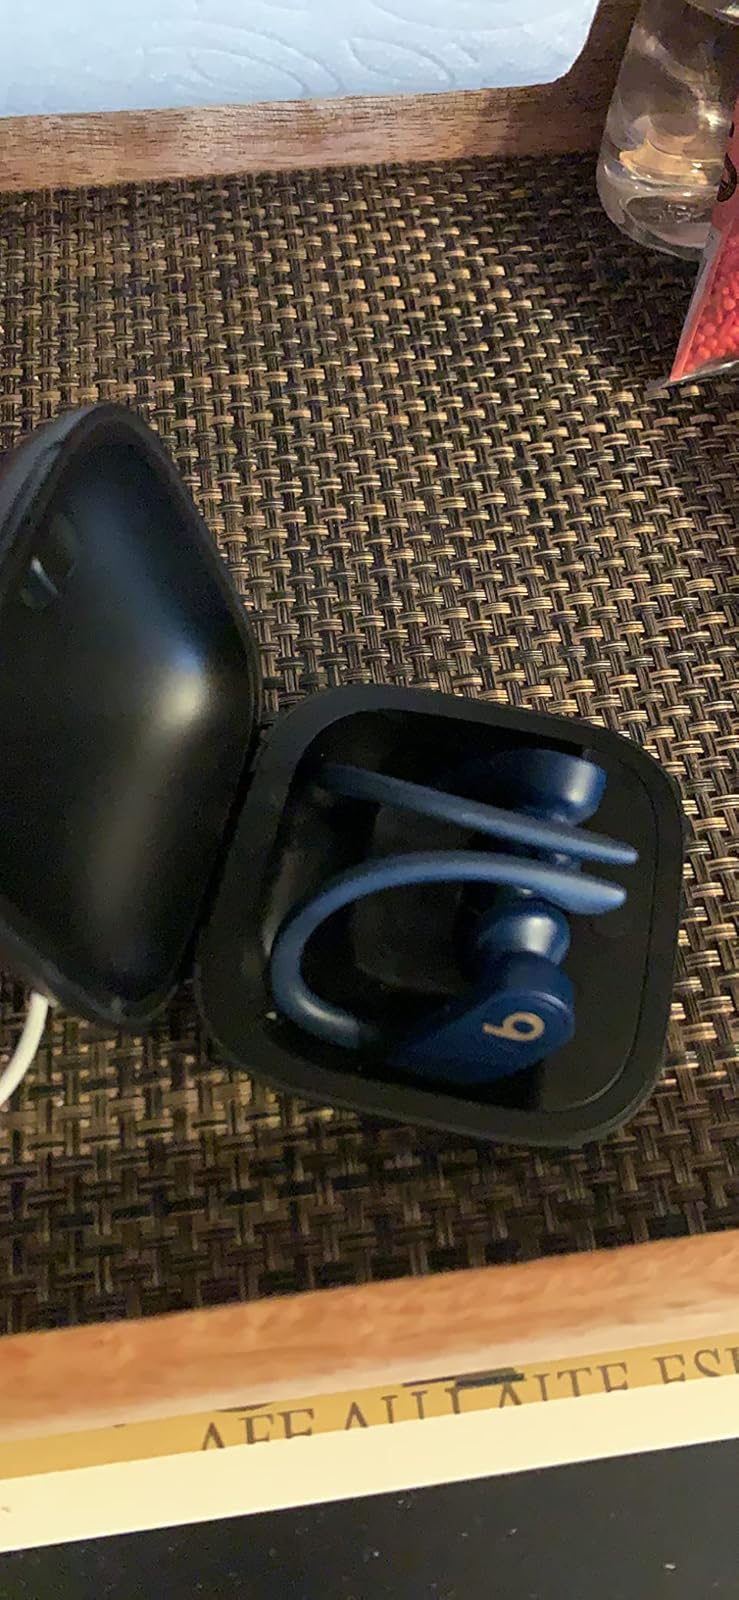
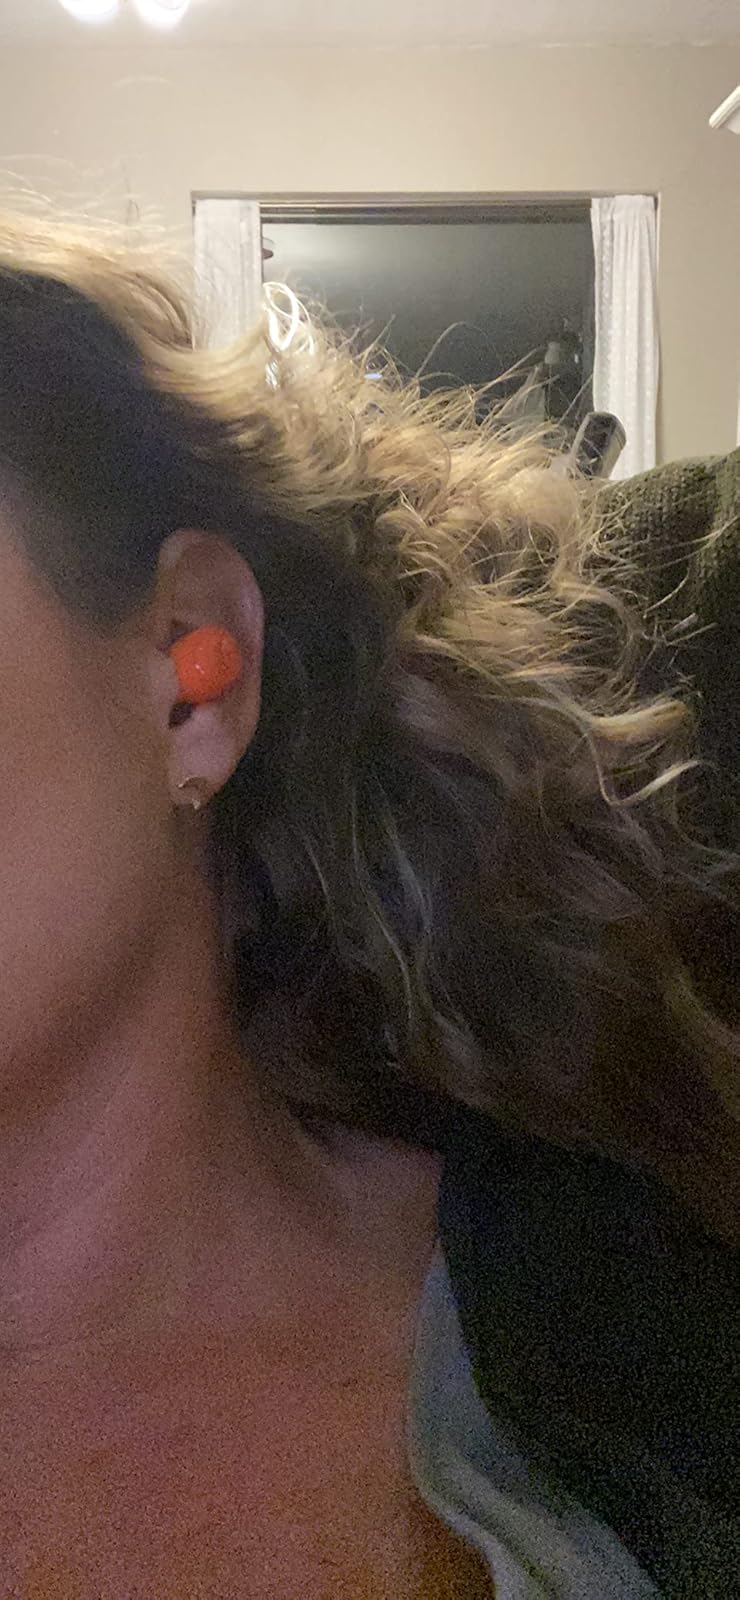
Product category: earbuds
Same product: no